Wat Yannawa

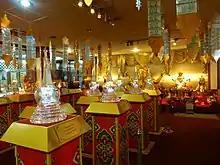
Relic from Sri Lanka

Three statues of the Goddess of Mercy are enshrined in a separate, Chinese-style temple, and a building enshrines a Buddha relic from Sri Lanka.